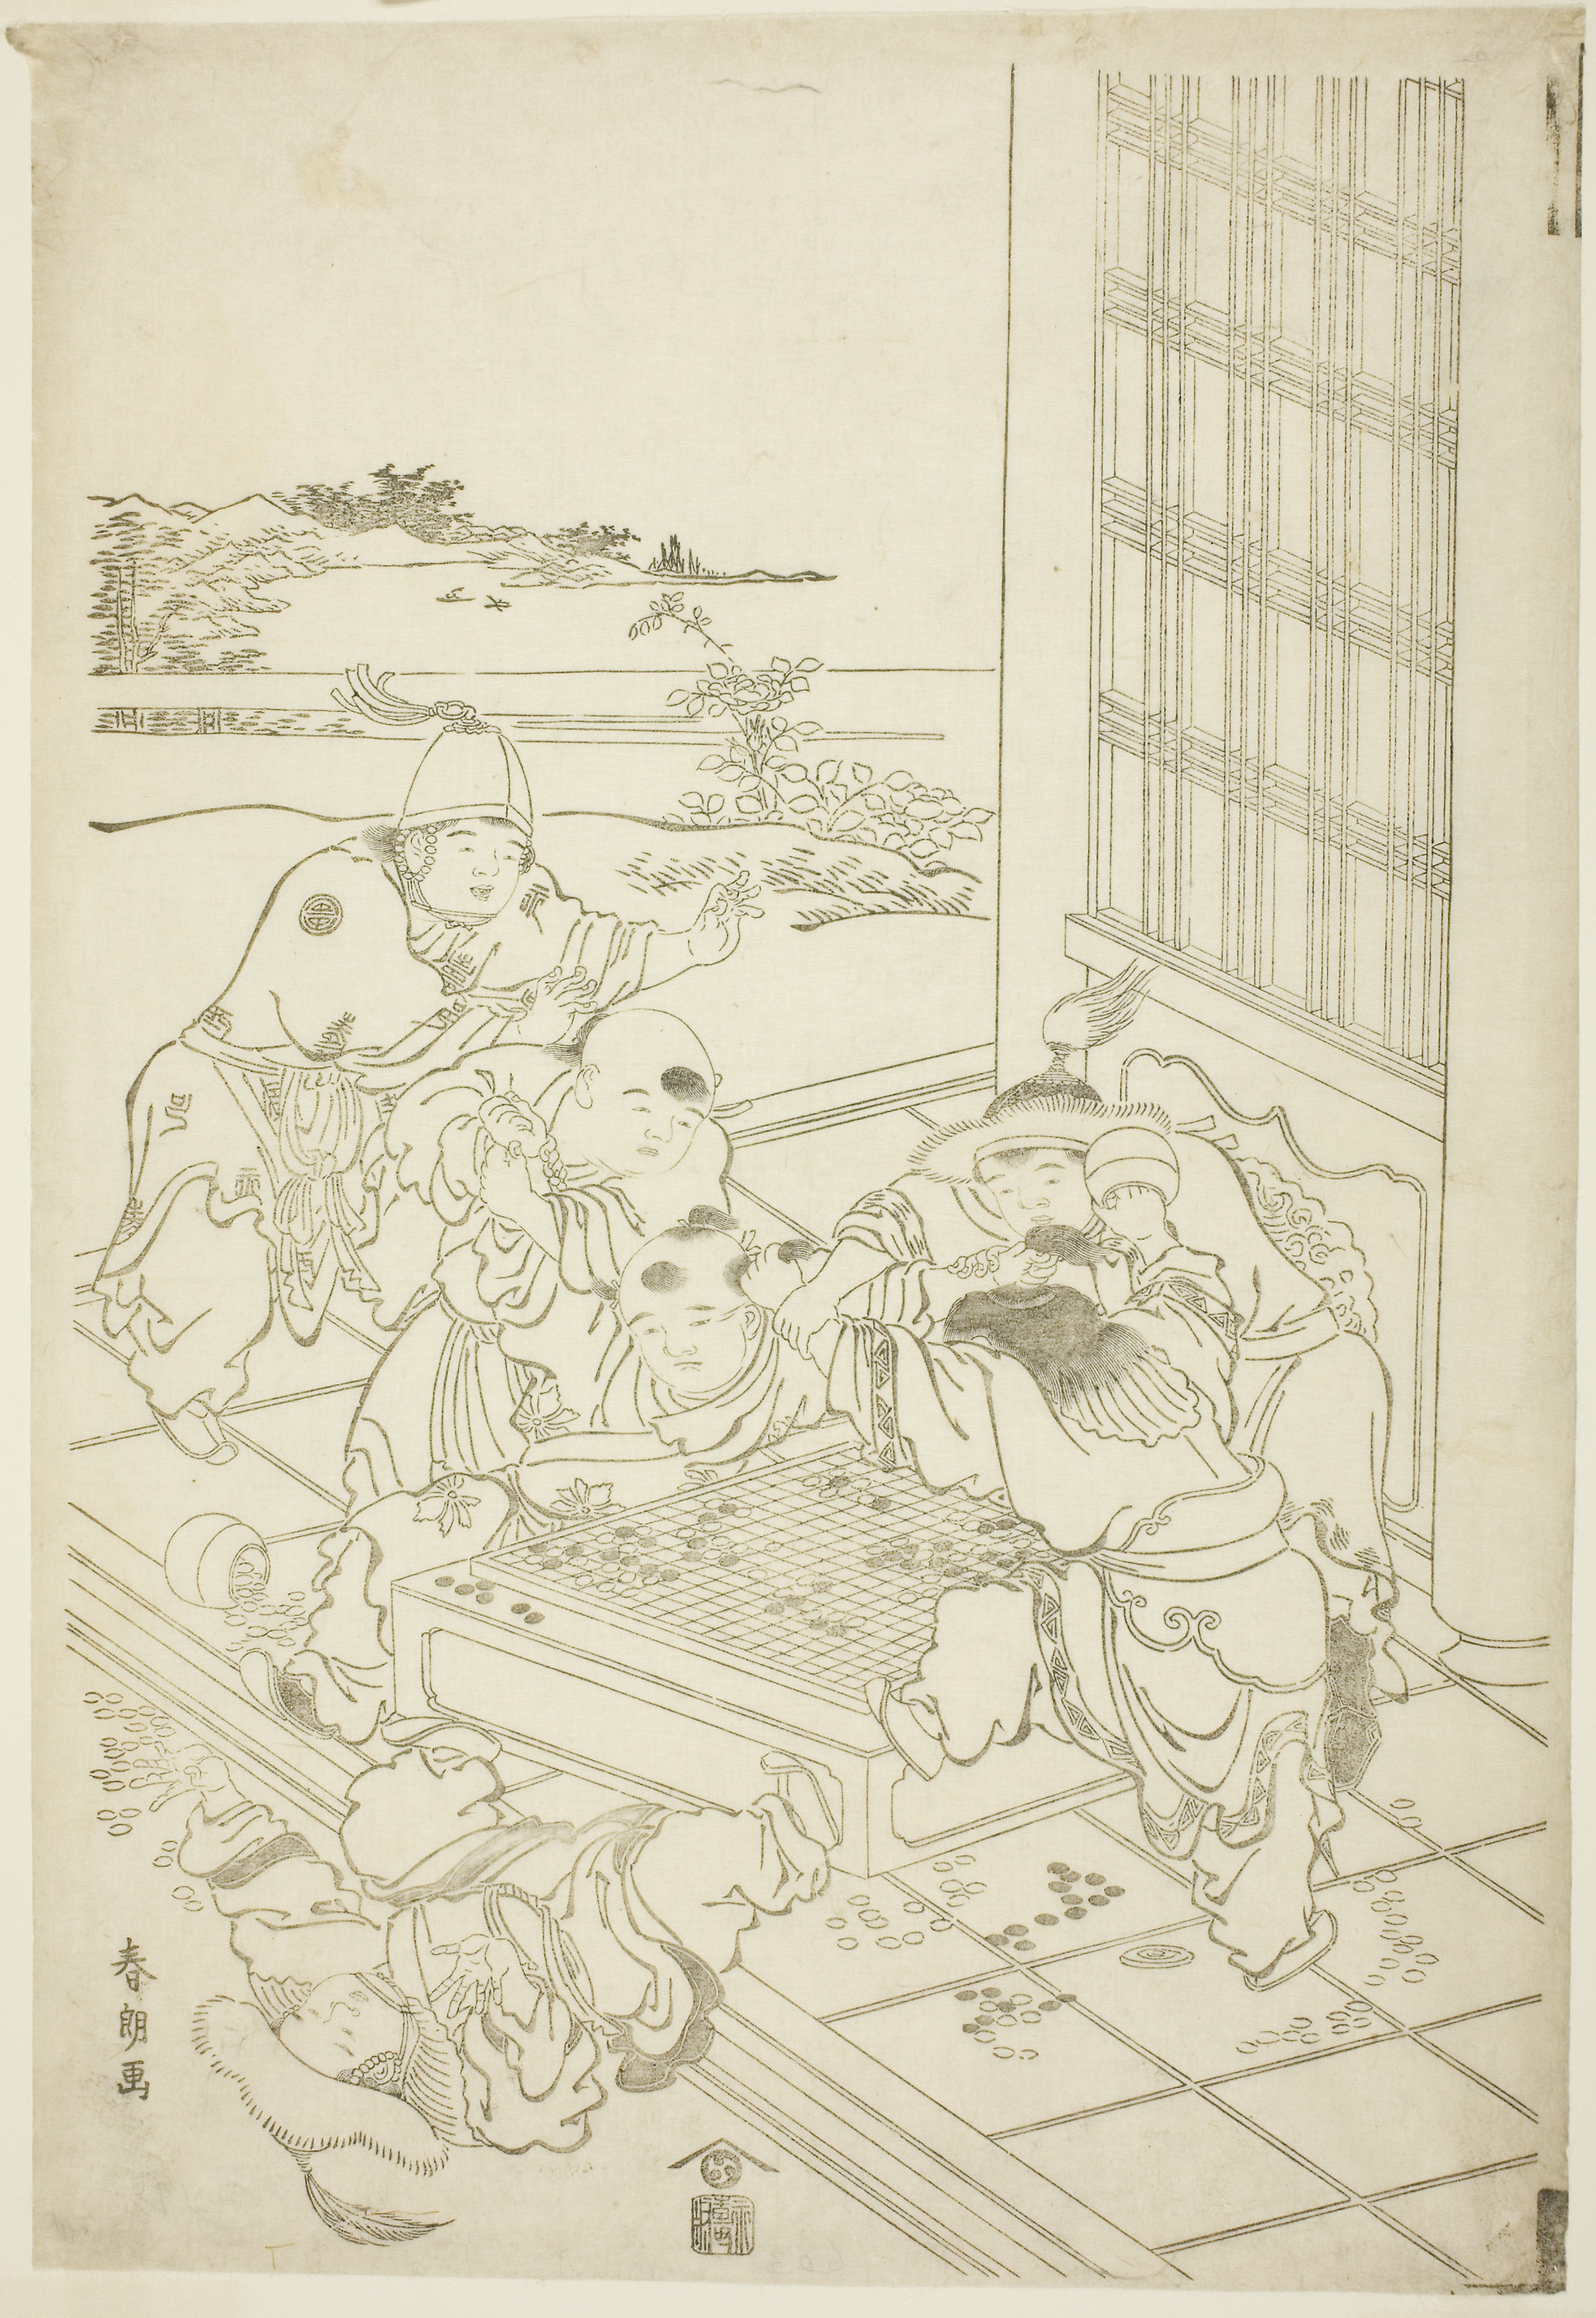
drawing, text, line art, sketch, artwork, illustration, art, technical drawing, fictional character